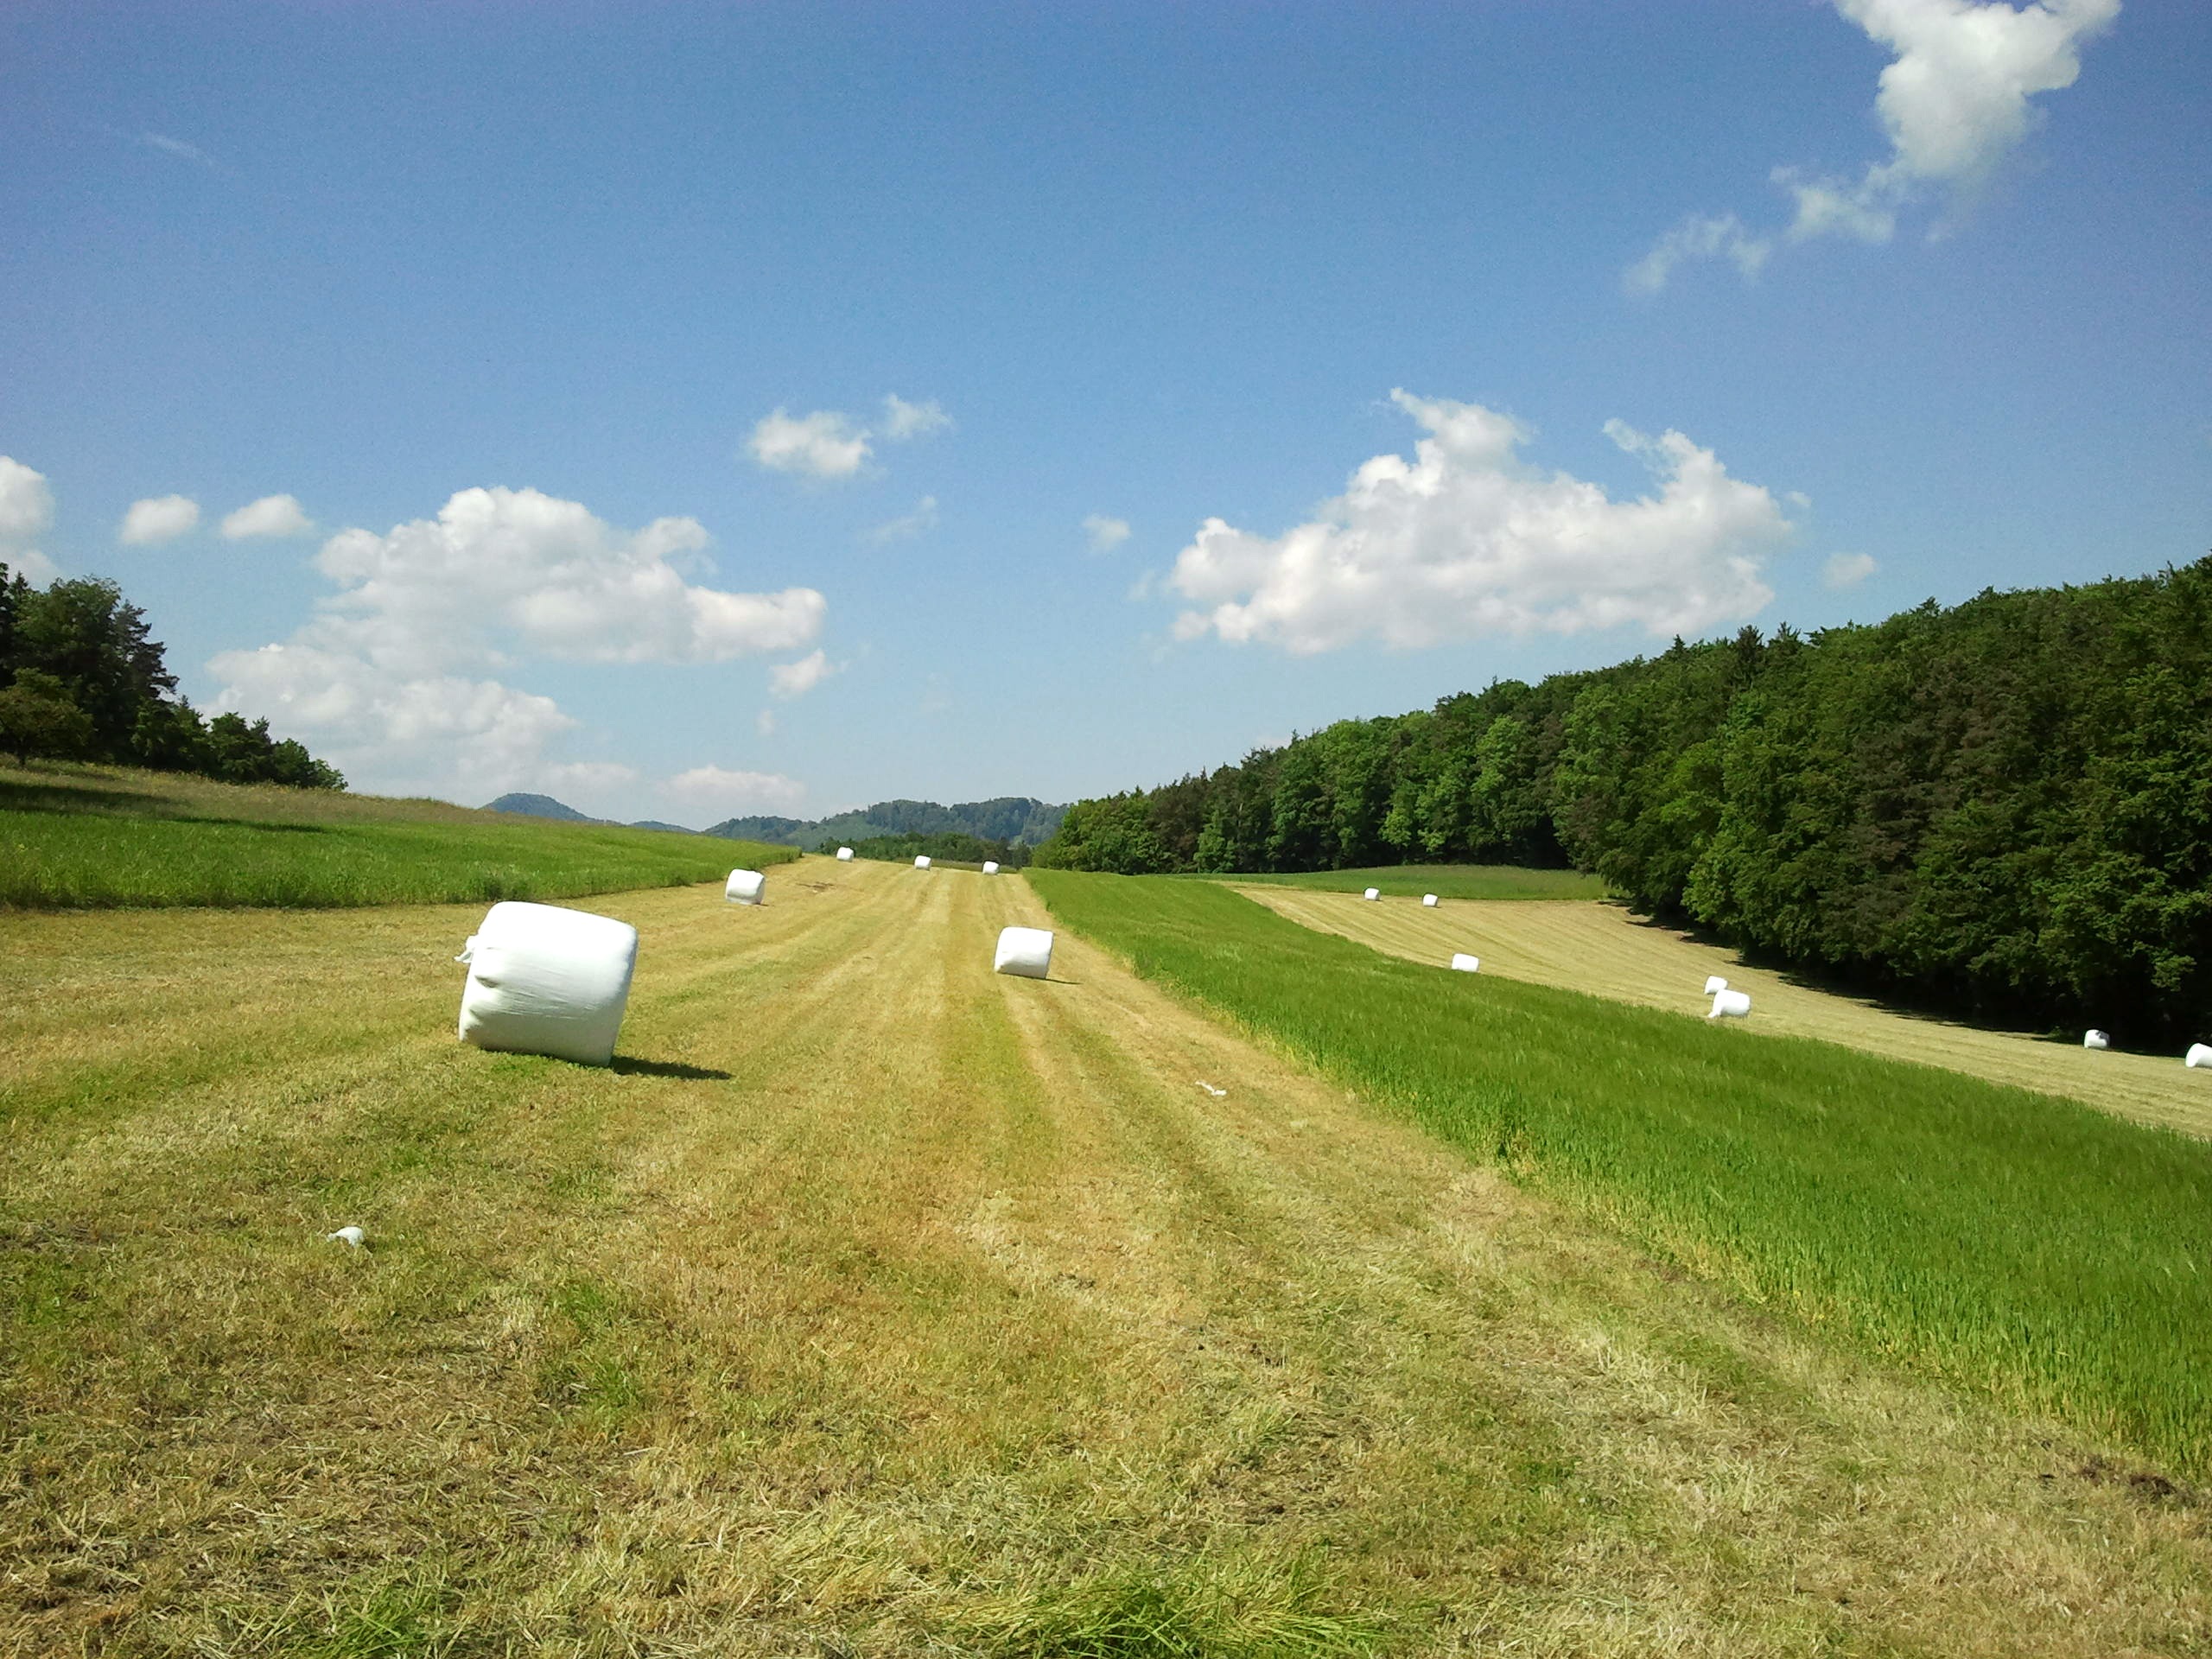
landscape, nature, grass, field, farm, lawn, meadow, prairie, hill, summer, pasture, agriculture, plain, grassland, plateau, ecosystem, mound, rural area, land lot